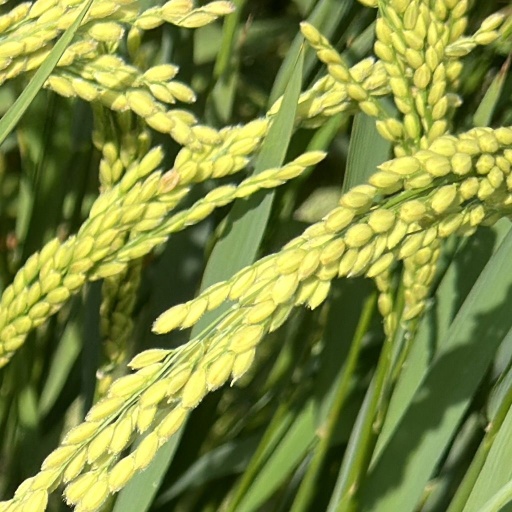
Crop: rice